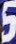
Number: 5